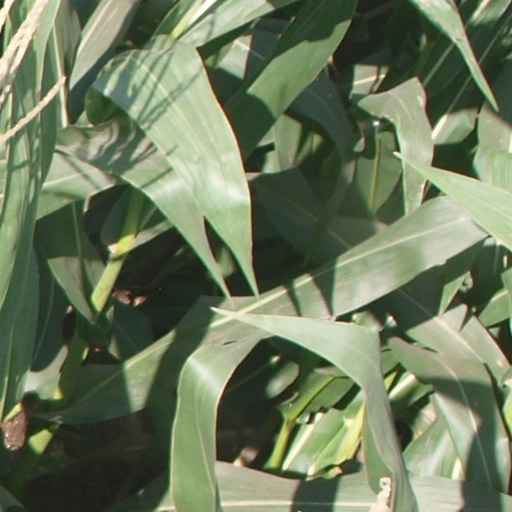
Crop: maize; corn